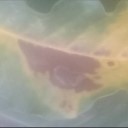
Label: Leaf_rust